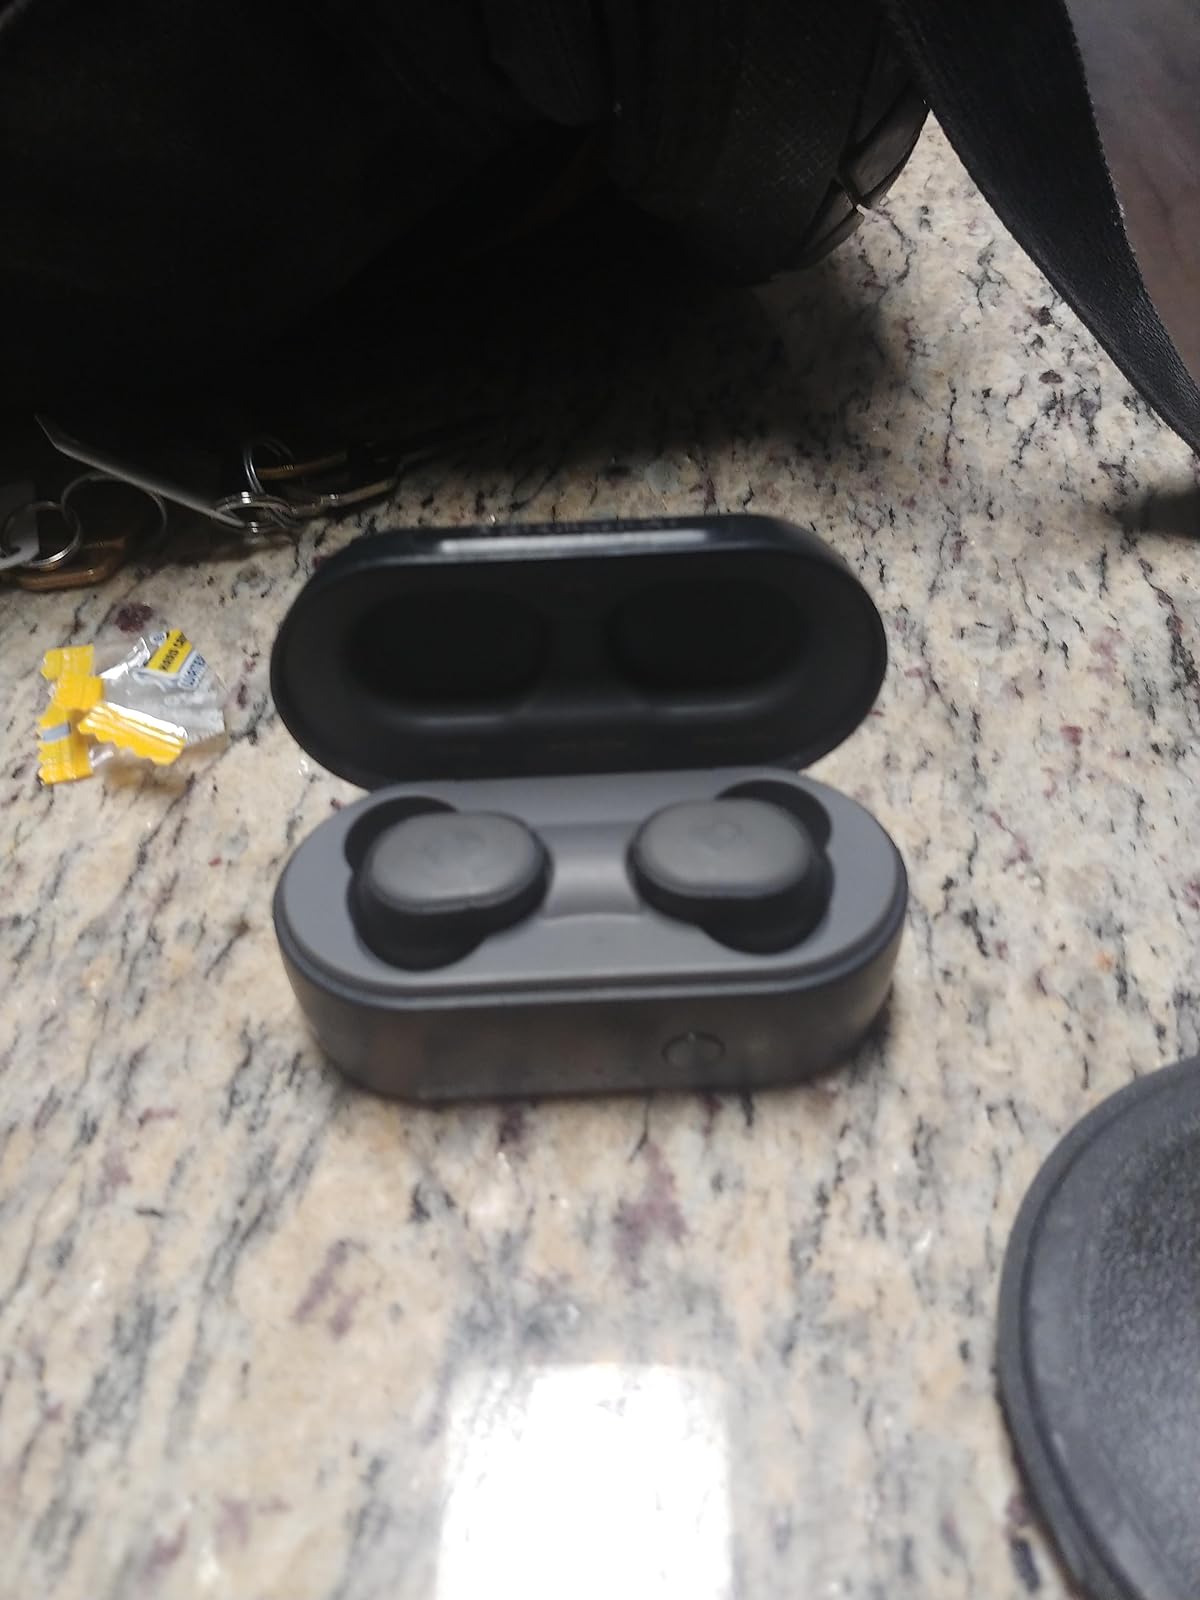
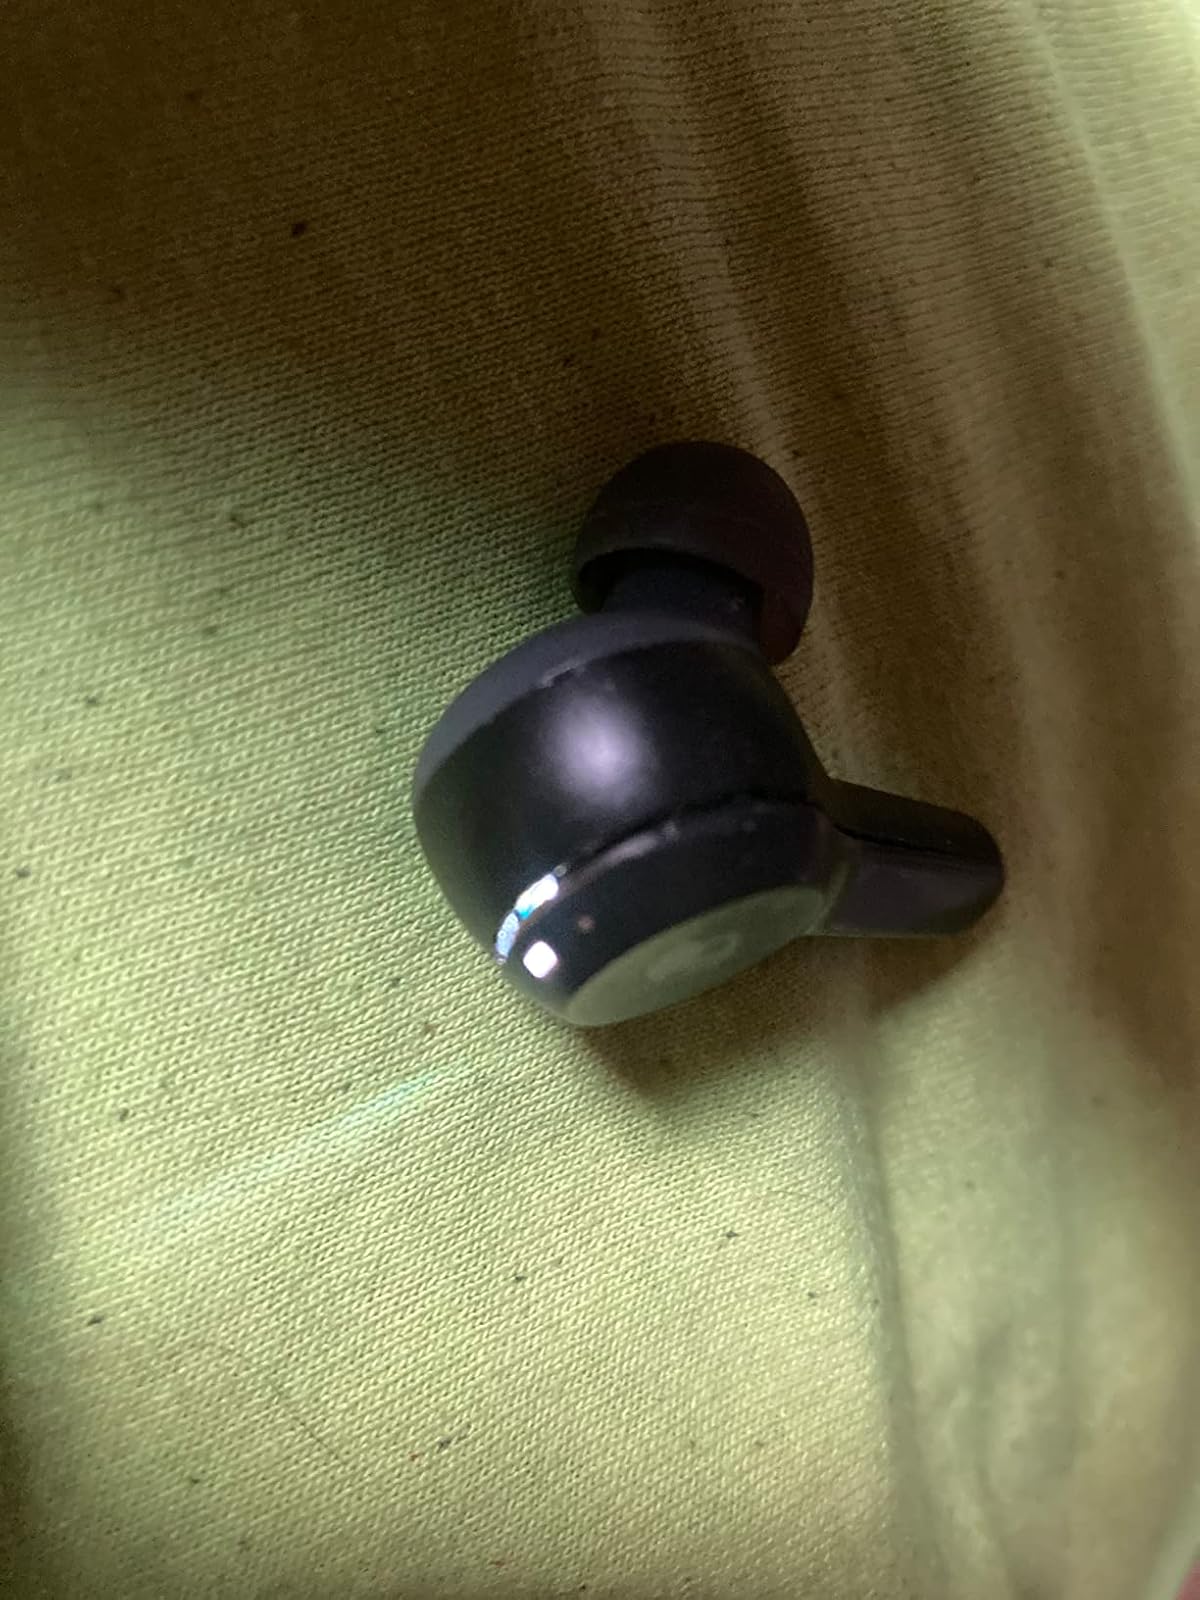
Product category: earbuds
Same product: no